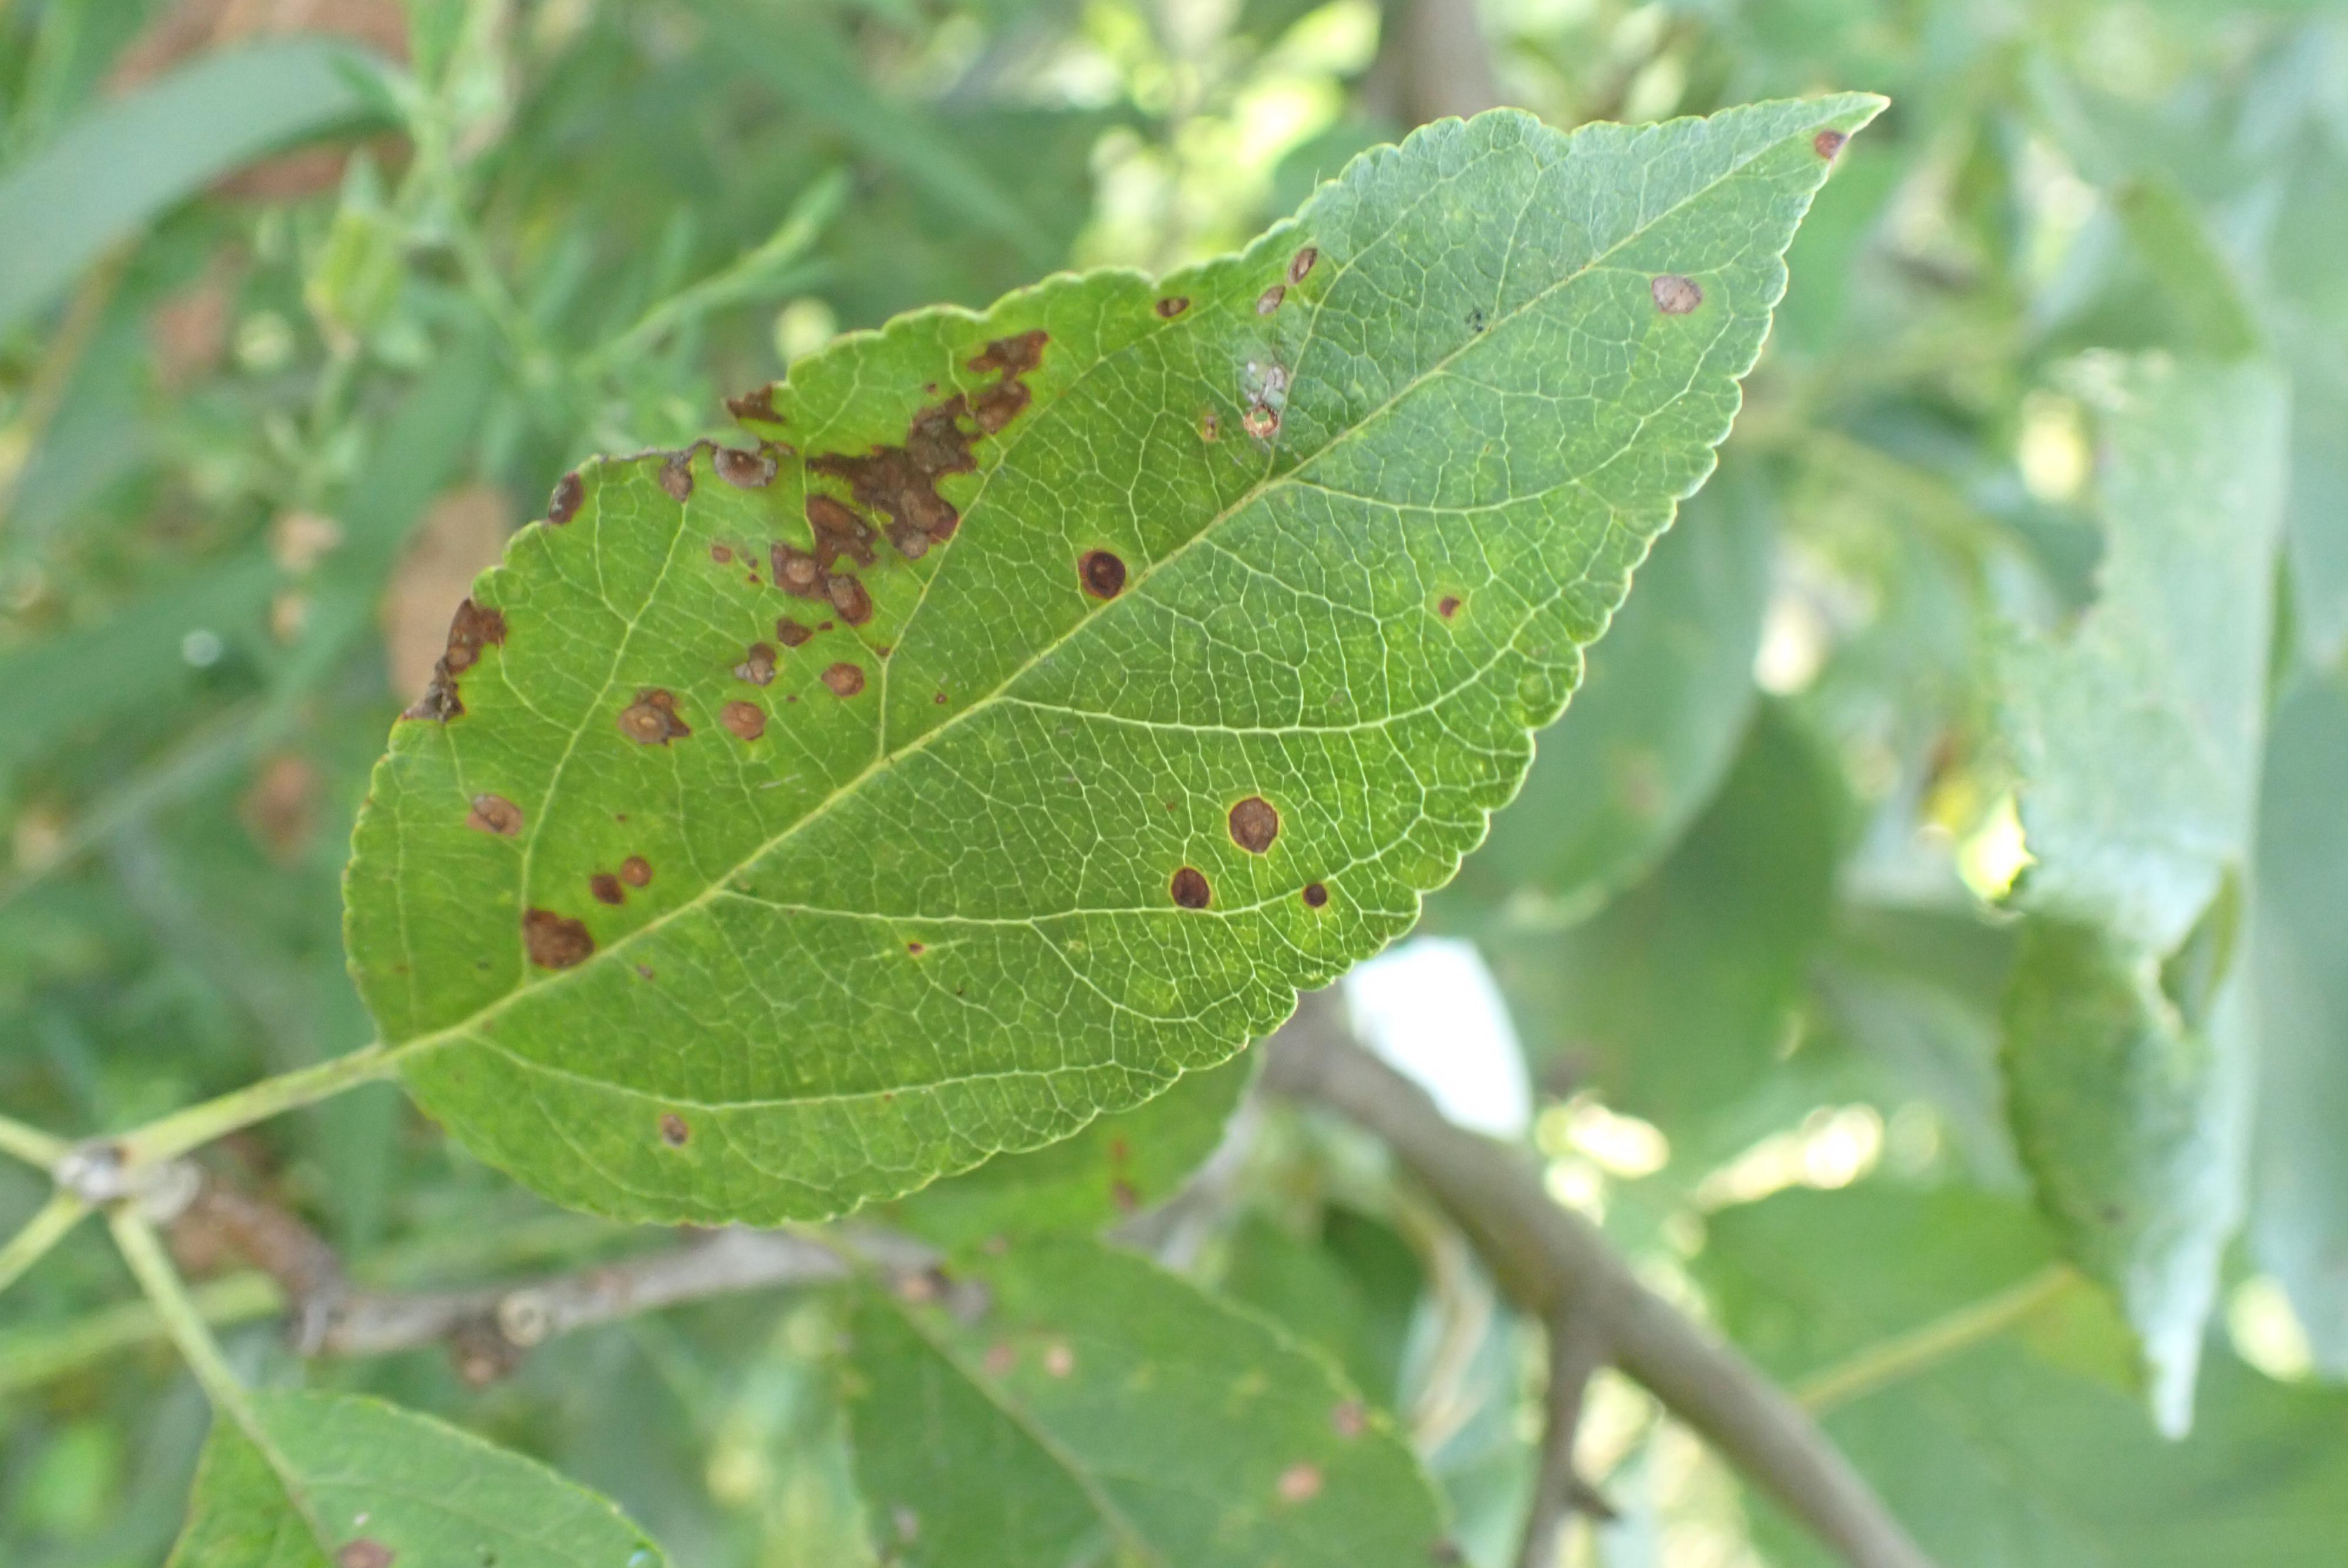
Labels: complex